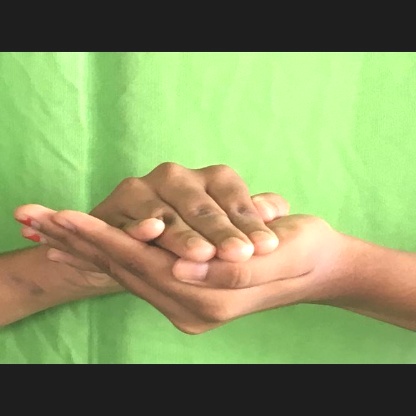
Mudra: Samputa